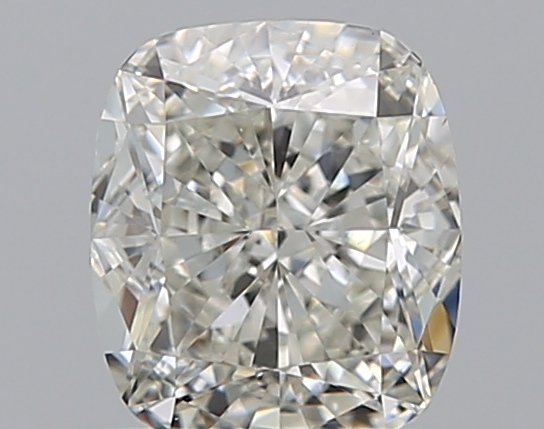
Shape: cushion
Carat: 1
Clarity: VS1
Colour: I
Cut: EX
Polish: EX
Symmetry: VG
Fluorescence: N
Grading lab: GIA
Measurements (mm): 6.08 x 5.28 x 3.5